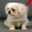
Label: dog